Saarlouis Body & Assembly

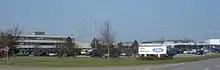
Ford Saarlouis body and assembly plant

Ford Saarlouis Body & Assembly (SB&A) is a major car plant located on the western edge of Saarlouis in the German Saarland. It belongs to Ford-Werke GmbH, the German subsidiary of the American automaker Ford Motor Company. The plant is due to close November 2025.